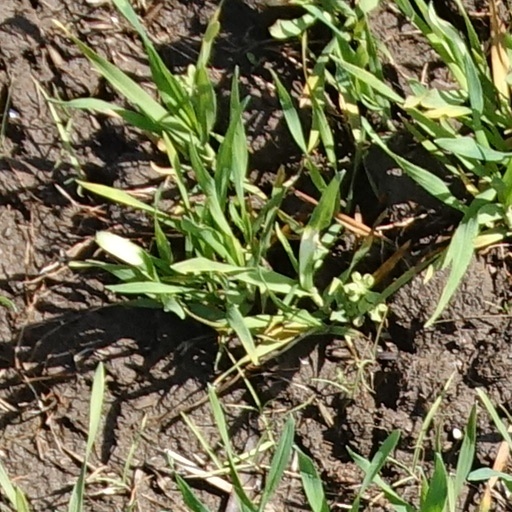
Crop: wheat